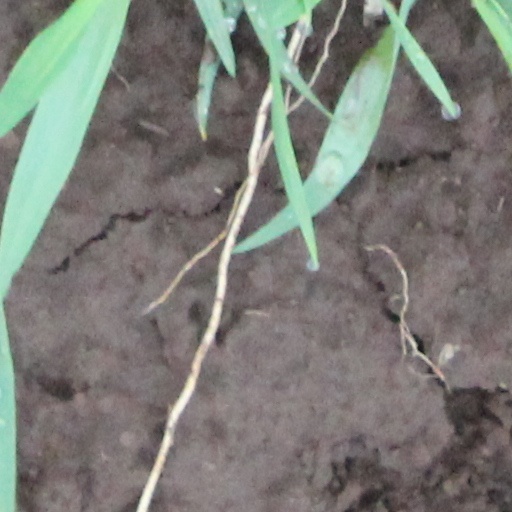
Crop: wheat